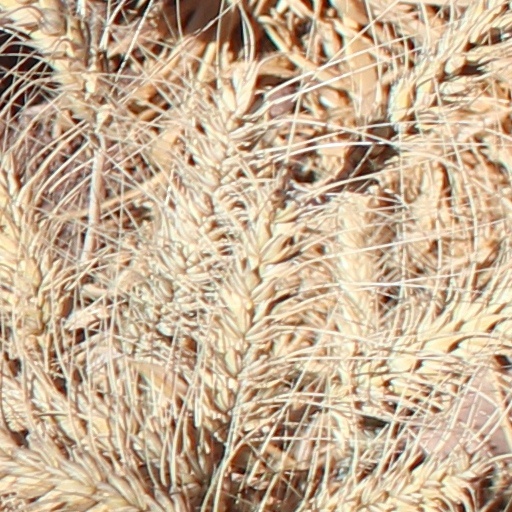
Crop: wheat